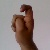
The image shows a hand gesture representing the letter 'X' in Indian Sign Language.